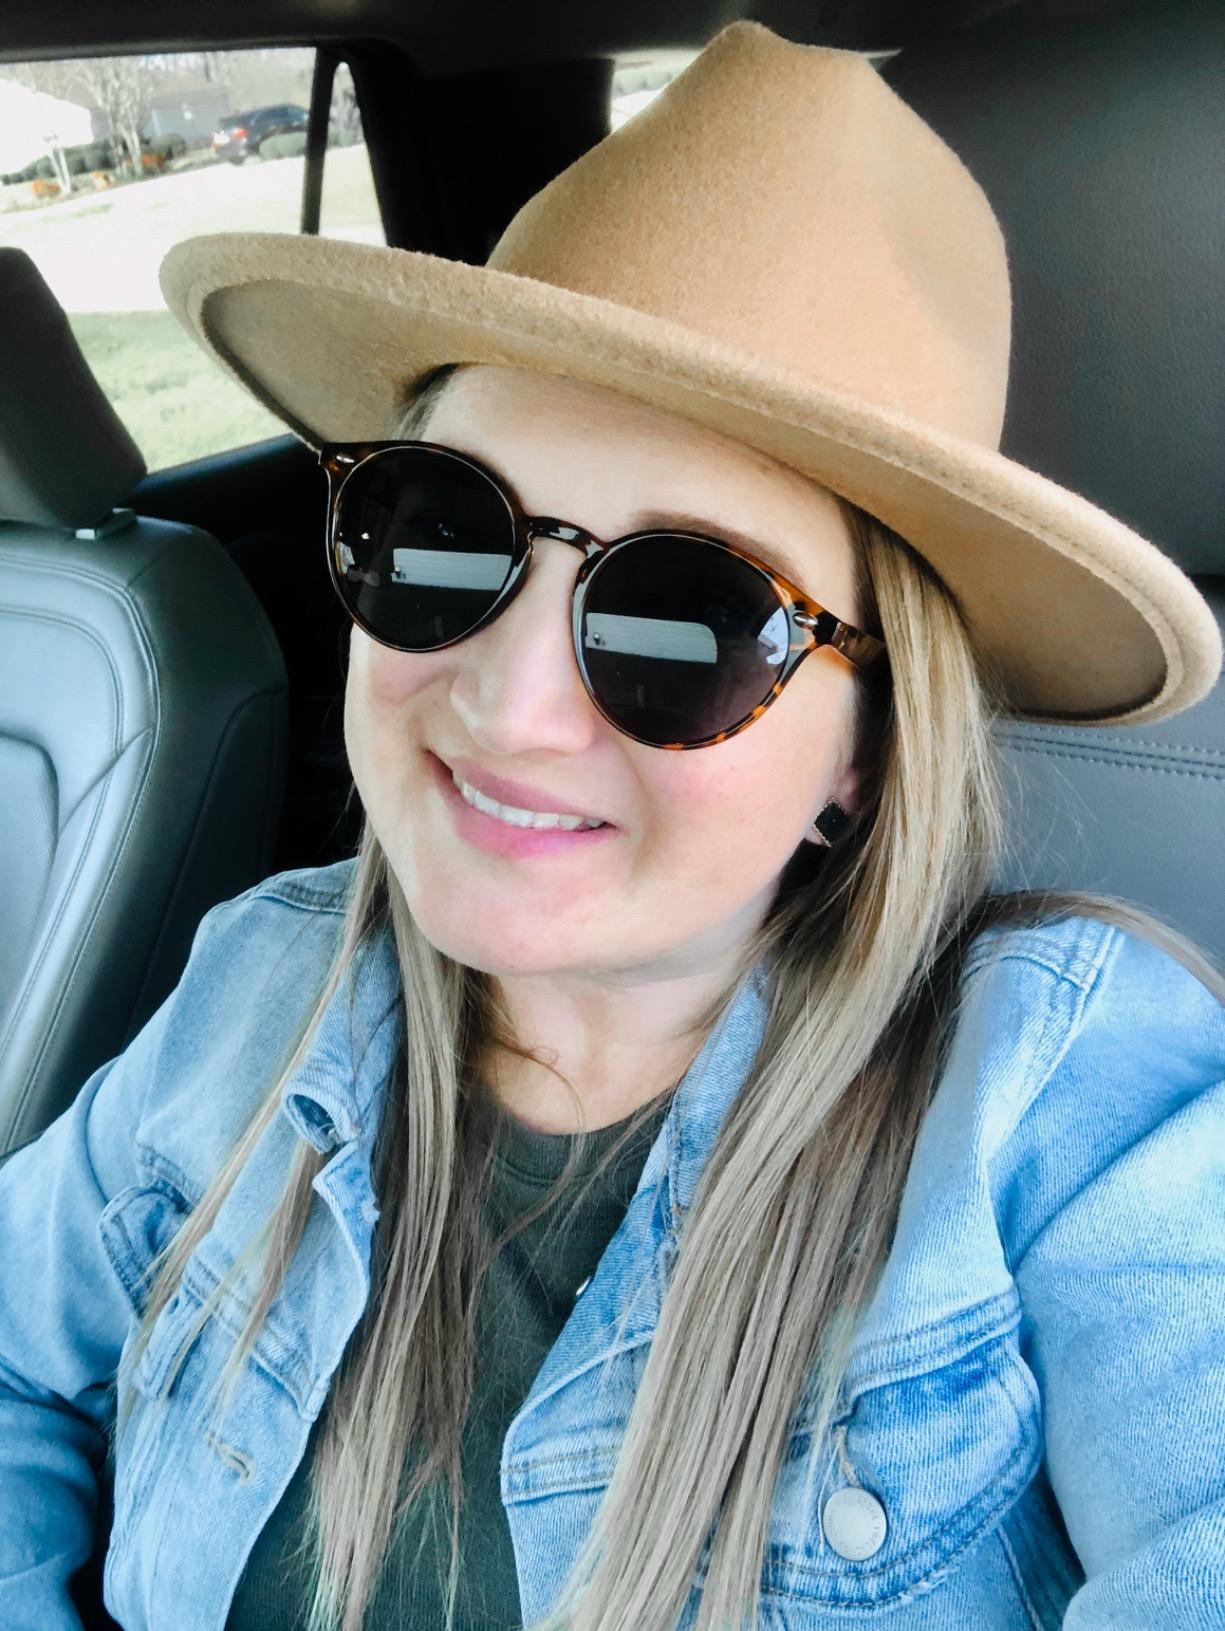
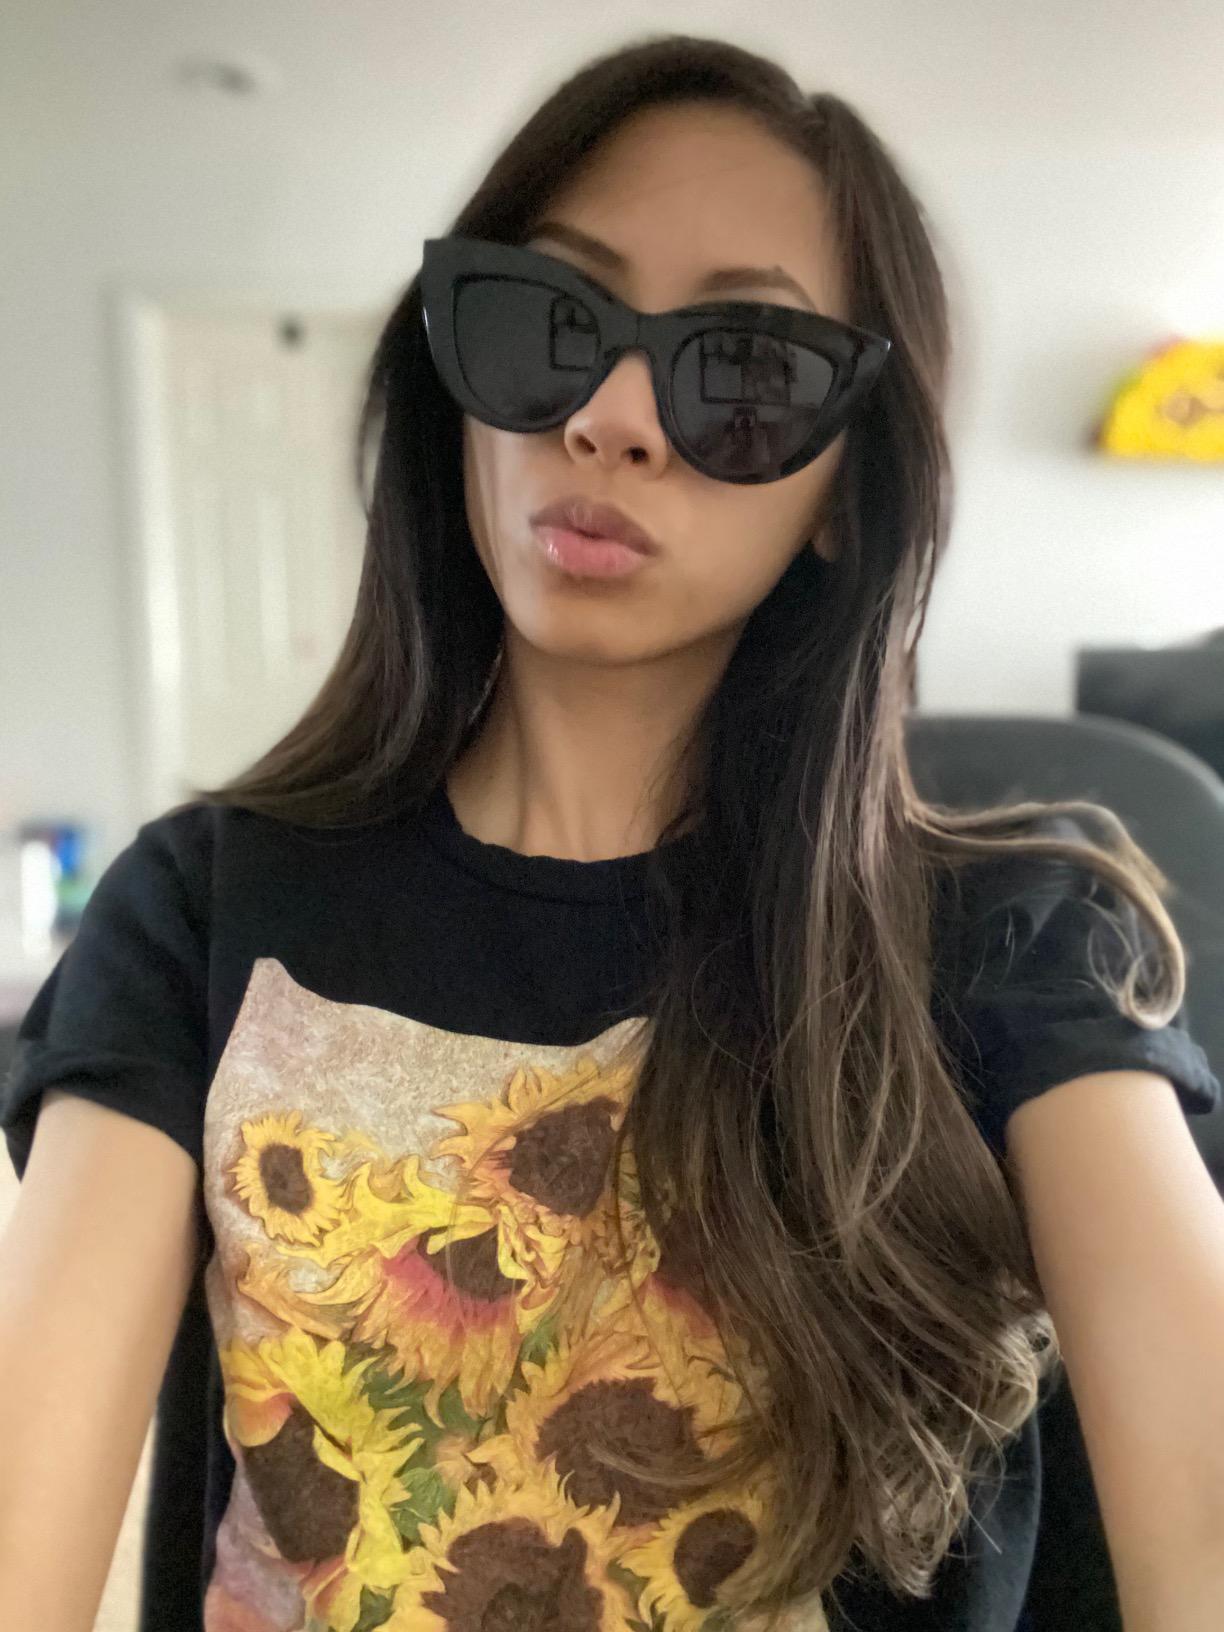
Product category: accessories_sunglasses
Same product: no